Viterbo Cathedral

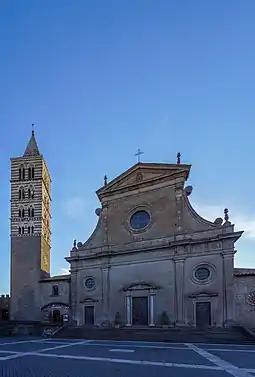
The West front

Viterbo Cathedral (or "Cattedrale di San Lorenzo") is a Roman Catholic cathedral, and the principal church of the city of Viterbo, Lazio, central Italy. It is the seat of the Bishop of Viterbo and is dedicated to Saint Lawrence.